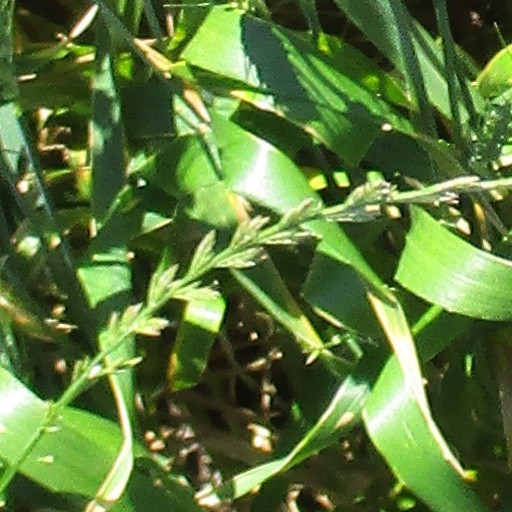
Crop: wheat